New York State Route 93

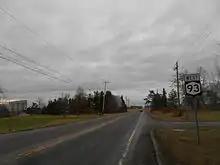
NY 93 westbound after NY 31/NY 270 in Cambria

Now fully in the town of Lockport, NY 31 and NY 93 proceed northeast through an open area of the town as a four-lane divided highway. The two routes continue to the western edge of the city of Lockport, where they intersect with Upper Mountain Road and the Lockport Bypass. The overlap ends here as NY 93 turns southeastward onto the two-lane bypass. Along the bypass, NY 93 briefly enters the city limits as it runs past several industrial facilities and intersects with Hinman Road (CR 903) just ahead of a bridge over the Erie Canal. Past the waterway, the bypass takes a more southerly course through an undeveloped part of the town of Lockport to a junction with Robinson Road (CR 123) on the Lockport–Pendleton town line. The Lockport Bypass ends here, leaving NY 93 to turn eastward onto Robinson Road.